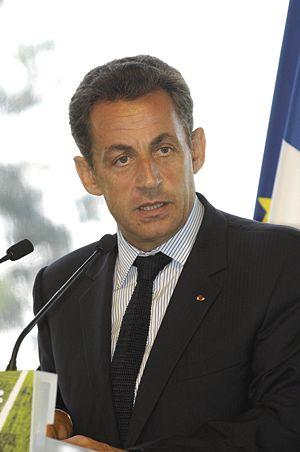
Les Hauts-de-Seine sont un département français se situant dans la métropole du Grand Paris, en région Île-de-France. L'Insee et la Poste lui attribuent le code 92. Ses habitants, au nombre de 1 609 306 lors du recensement de 2017, sont appelés les Altoséquanais. Les Hauts-de-Seine, d'une superficie de 176 km², sont le deuxième département français au regard de la densité de population, avec environ 9 143,8 habitants par kilomètre carré. La préfecture est Nanterre.
Depuis 1962, le président de la République française est élu au suffrage universel direct. Dans la Vᵉ République, la légitimité et le rôle du président de la République s'en trouvent renforcés. Pour garantir la stabilité du régime il a été nécessaire de protéger son chef.
Les élections européennes de 1999 en France se sont déroulées le 13 juin 1999.
La présidence française du Conseil européen de 2008 est la présidence tournante du Conseil européen effectuée au second semestre 2008 par la République française. Elle a pris le relais de la Slovénie, et elle fut suivie par la présidence de la République tchèque. Contrairement à la présidence du Conseil de l'Union européenne, exercée par Bernard Kouchner, celle-ci est exercée par Nicolas Sarkozy.